Cross Keys House

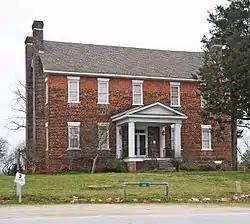
Cross Keys House, March 2012

Cross Keys House is a historic plantation house located at Cross Keys, Union County, South Carolina. It was built about 1812–1814, and is a two-story, five-bay, brick Georgian Colonial style dwelling. It features a gabled roof with identical pairs of end chimneys, a massive raised first-story portico, and date stones carved with the date of the house's completion (1814), original owner's initials (B.B.), and crossed keys thought to be the insignia of the builder.